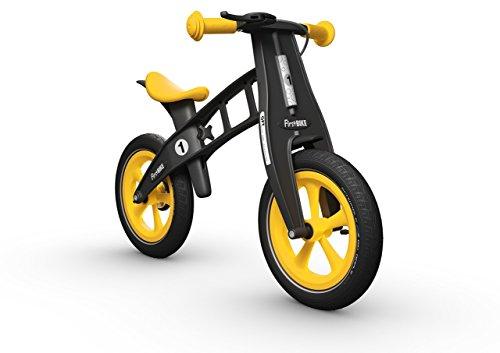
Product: FirstBIKE Limited Bike with Brake, Yellow
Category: Toys & Games | Tricycles, Scooters & Wagons | Ride-On Toys & Accessories
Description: One of the LIGHTEST WITH A BRAKE 8.
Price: $130.03
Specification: ProductDimensions:34.3x14.9x21.6inches|ItemWeight:9pounds|ShippingWeight:10.95pounds(Viewshippingratesandpolicies)|DomesticShipping:ItemcanbeshippedwithinU.S.|InternationalShipping:ThisitemcanbeshippedtoselectcountriesoutsideoftheU.S.LearnMore|ASIN:B0716JNHBX|Itemmodelnumber:1015135|Manufacturerrecommendedage:24months-5years